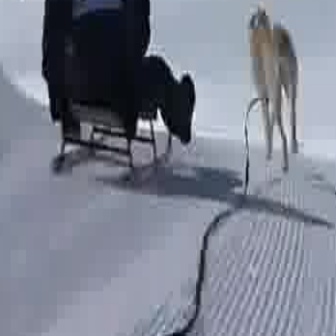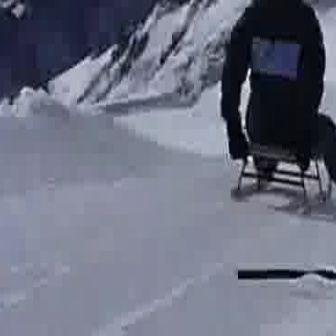
  Please identify the target specified by the bounding box [47,55,172,181] in the first image and locate it in the second image. Return the coordinates in [x_min,y_min,x_max,y_max] format.
Answer: [229,114,331,216]